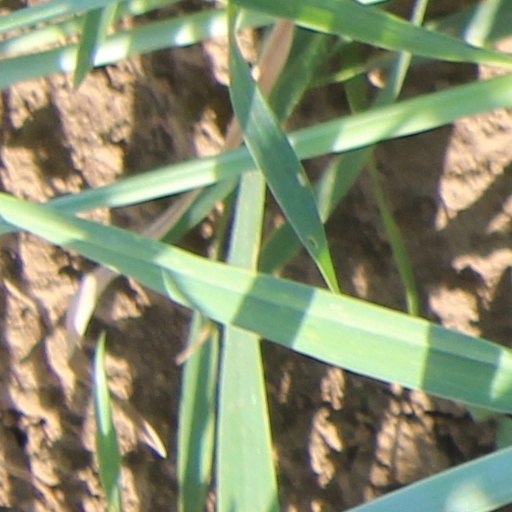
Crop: wheat